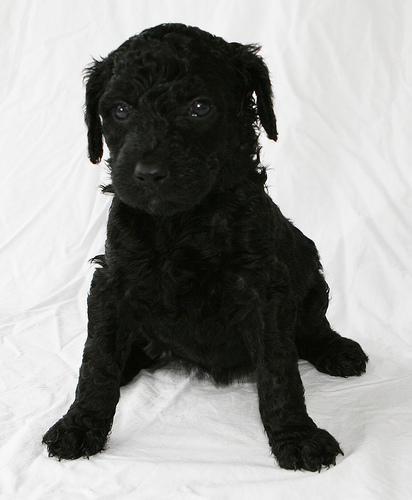
standard_poodle